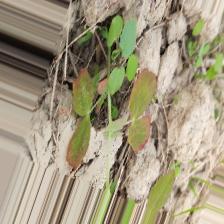
Label: Lentil Rust